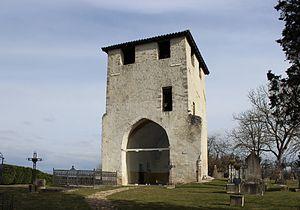
Villette-d'Anthon est une commune française située dans le département de l'Isère, en région Auvergne-Rhône-Alpes.
L'église Saint-Martin est une ancienne église à Villette-d'Anthon dans le département de l'Isère. Elle est labellisée Patrimoine en Isère.
Le label Patrimoine en Isère est un label français créé par le Conseil départemental de l'Isère en 2007, pour « reconnaître les édifices dont la valeur patrimoniale présente un intérêt départemental », non protégés au titre de la loi sur les Monuments Historiques. Par une convention, la collectivité départementale s'engage à conseiller et aider financièrement le propriétaire pour des travaux d'entretien et de restauration. Le propriétaire accepte en retour de lui soumettre ses projets de travaux et de valorisation, s'engageant en retour à ne pas dénaturer les édifices labellisés, à solliciter l’avis du Département pour tout projet de transformation ou de travaux, à solliciter la présence des équipes du Département lors de réunions de réflexion concernant des projets des travaux sur l'édifice, à autoriser l’usage public de photographies pour les documents d’information ou de communication émanant du Département, à informer le Département en cas de transfert de propriété et à autoriser une communication sur l'édifice labellisé, voire à favoriser si possible l'accès du public lors des Journées du Patrimoine.